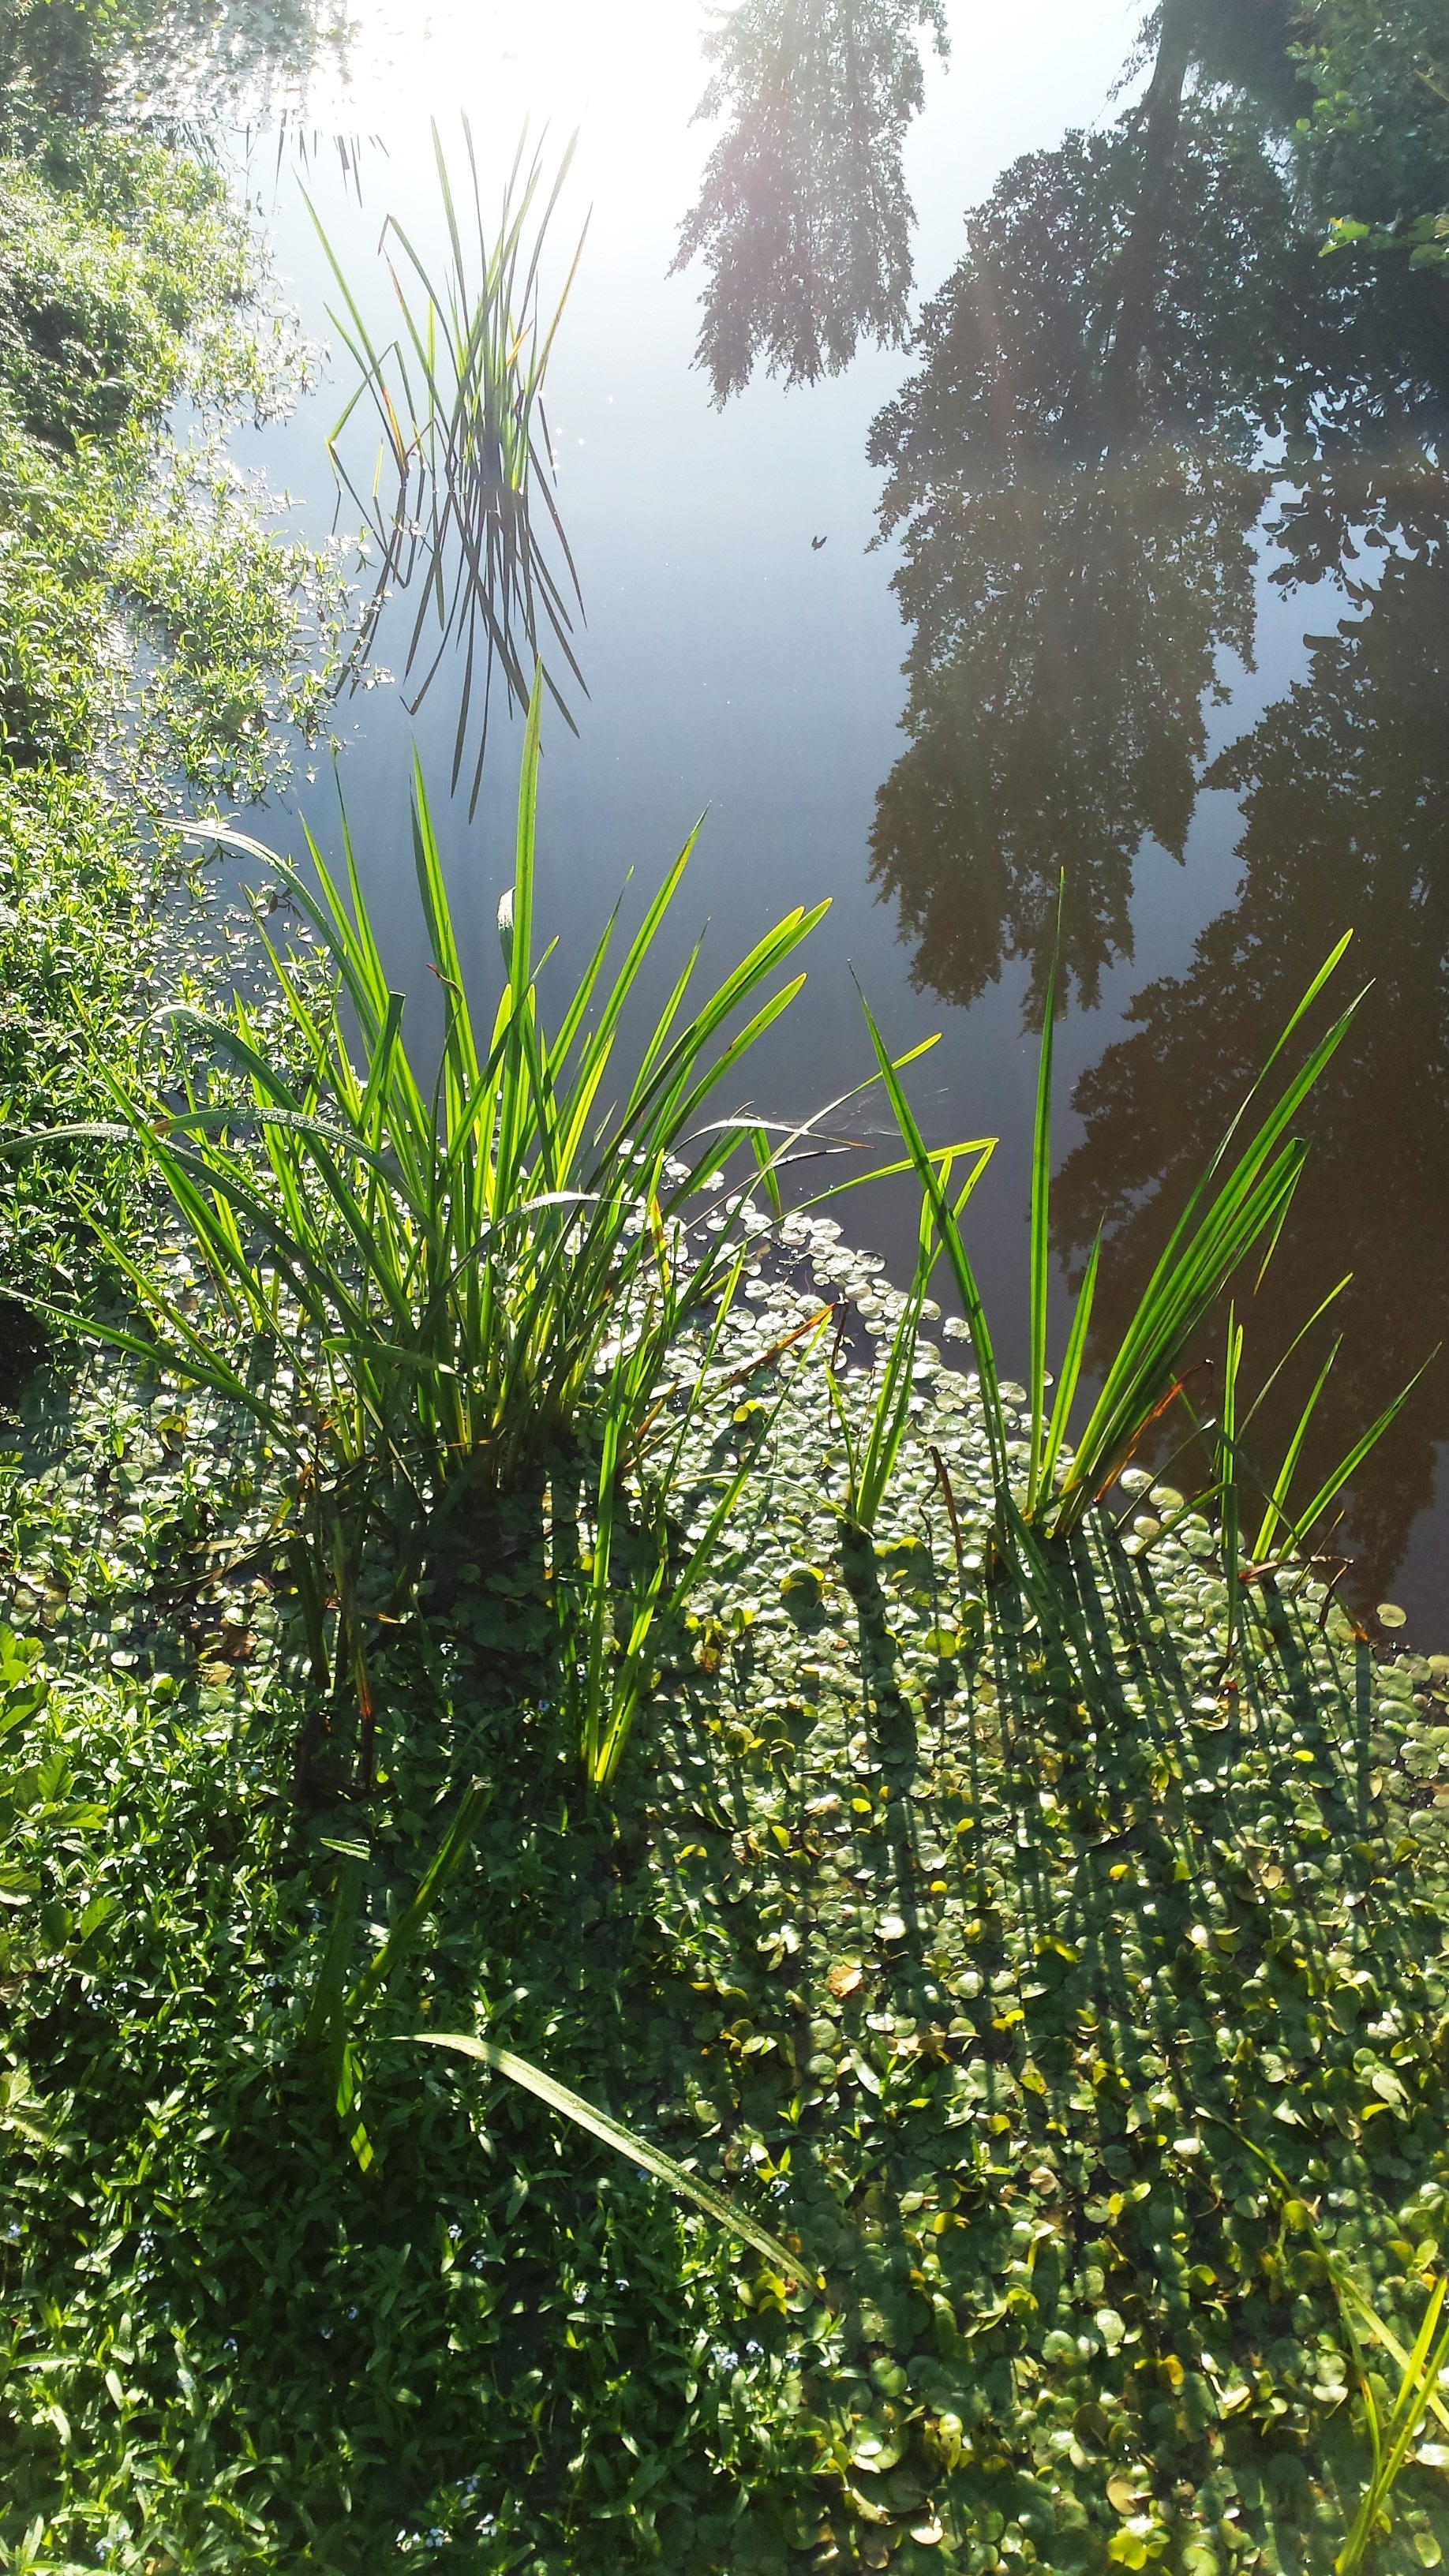
tree, water, nature, grass, plant, meadow, leaf, flower, green, reflection, evergreen, fresh, botany, garden, flora, plants, trees, vegetation, shrub, bright, ecosystem, grass family, woody plant, land plant, arecales